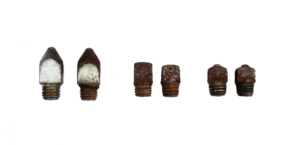
Trois types de crampons utilisés en équitation
Le concours complet d'équitation est un sport équestre qui regroupe en une seule discipline trois épreuves bien distinctes : une épreuve de saut d'obstacles, une épreuve de dressage et une épreuve spécifique : le cross ou cross-country. Créée à l'origine pour tester les capacités des chevaux destinés aux forces armées, cette épreuve a évolué peu à peu pour devenir une discipline équestre à part entière. Souvent qualifié de triathlon équestre, le CCE demande, contrairement à d'autres disciplines, une polyvalence de la part du cheval comme de son cavalier.